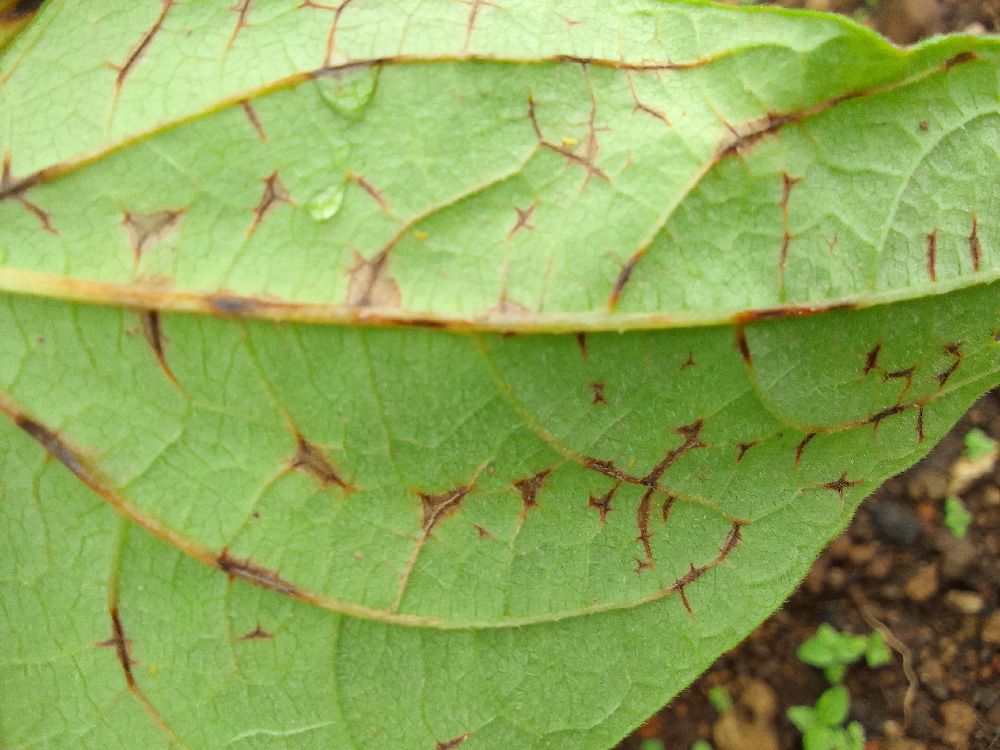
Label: anthracnose